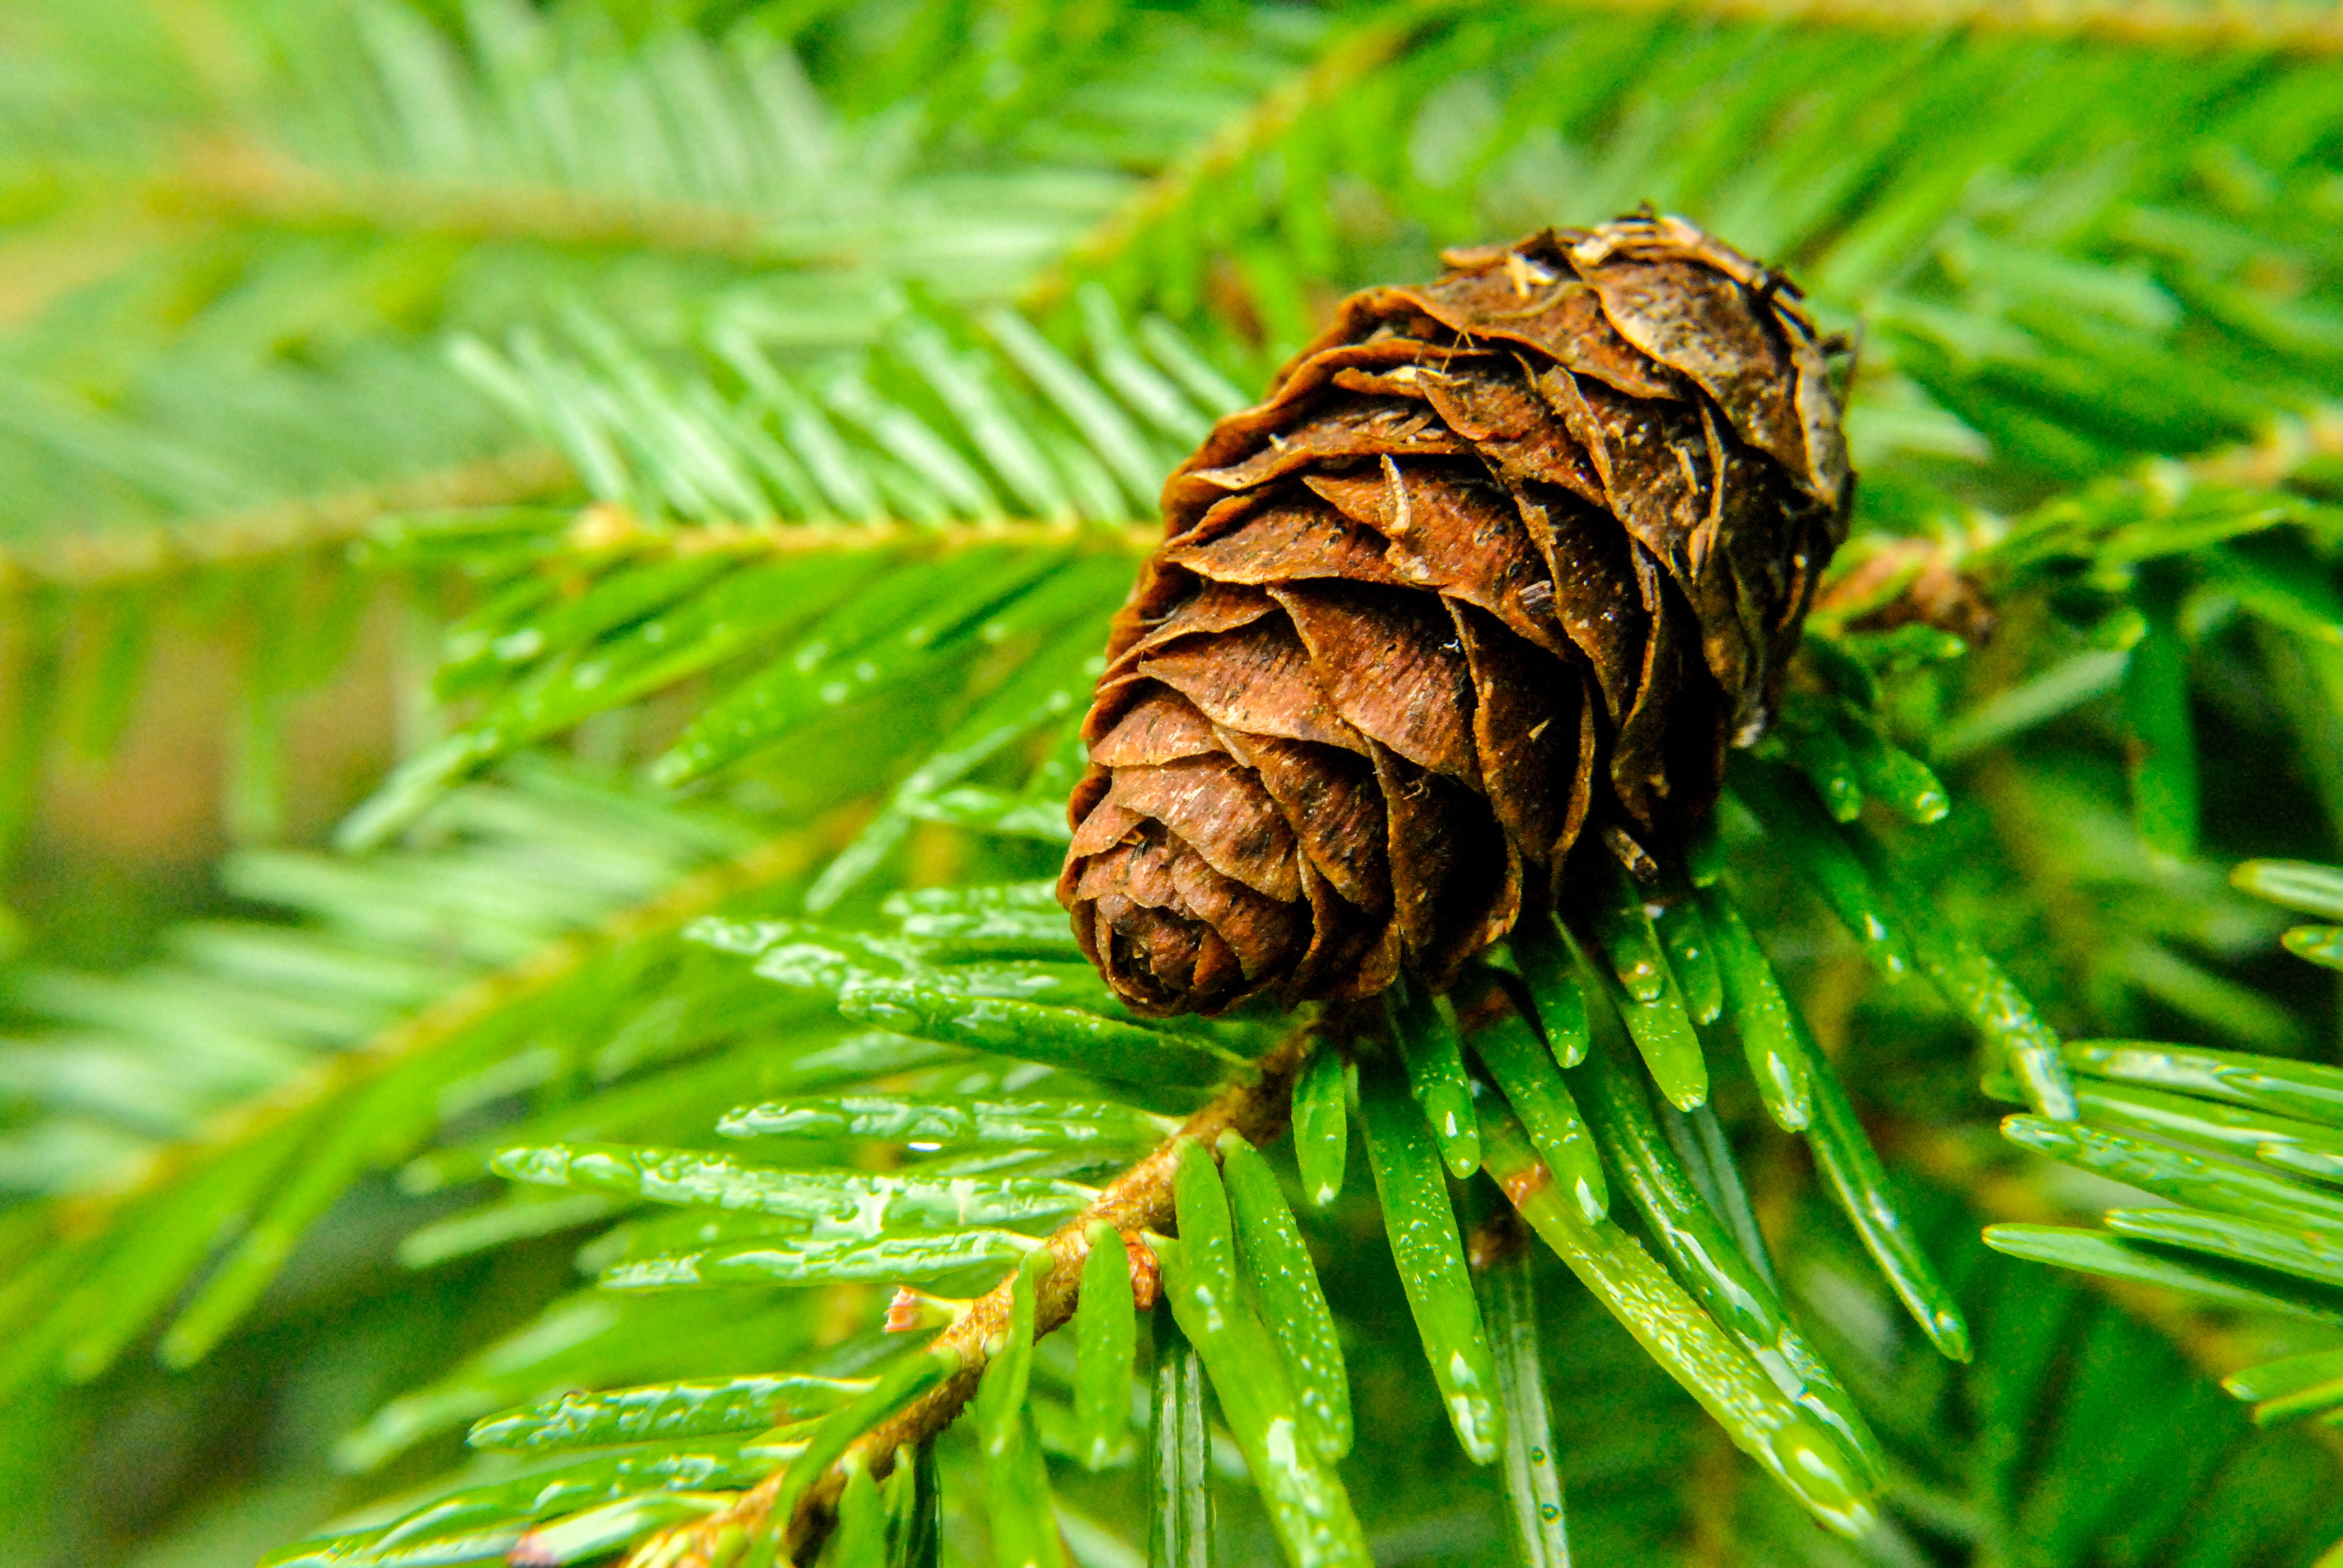
tree, pine, evergreen, fir, pine cone, conifer, close up, spruce, needles, larch, biome, pine family, conifer cone